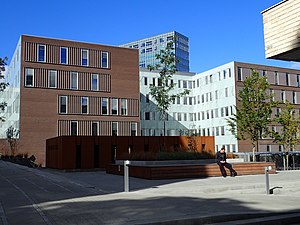
Jægergården / Den nye Jægergården
Jægergården. Set fra Frederiks Plads i Jægergårdsgade.
Udkik mod Jægergården fra Frederiks Plads.
Jægergården var en gård opført som skyttehus i 1724 under herregården Marselisborg i Aarhus. Flere ombygninger gennem årene. Nedrevet 1910.